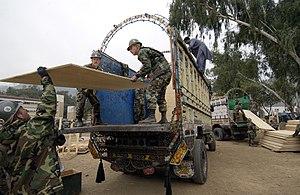
Le séisme de 2005 au Cachemire est un séisme qui s'est produit le 8 octobre 2005 à 3 h 52 UTC et à 9 h 52 heure du Pakistan, près de la ville de Muzaffarabad, au Cachemire pakistanais, près de la frontière disputée entre l'Inde et le Pakistan, au nord-est d'Islamabad avec une magnitude de 7,6.